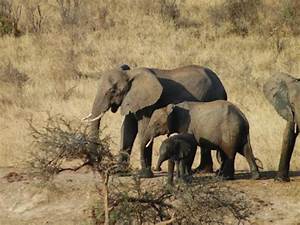
Label: elefante